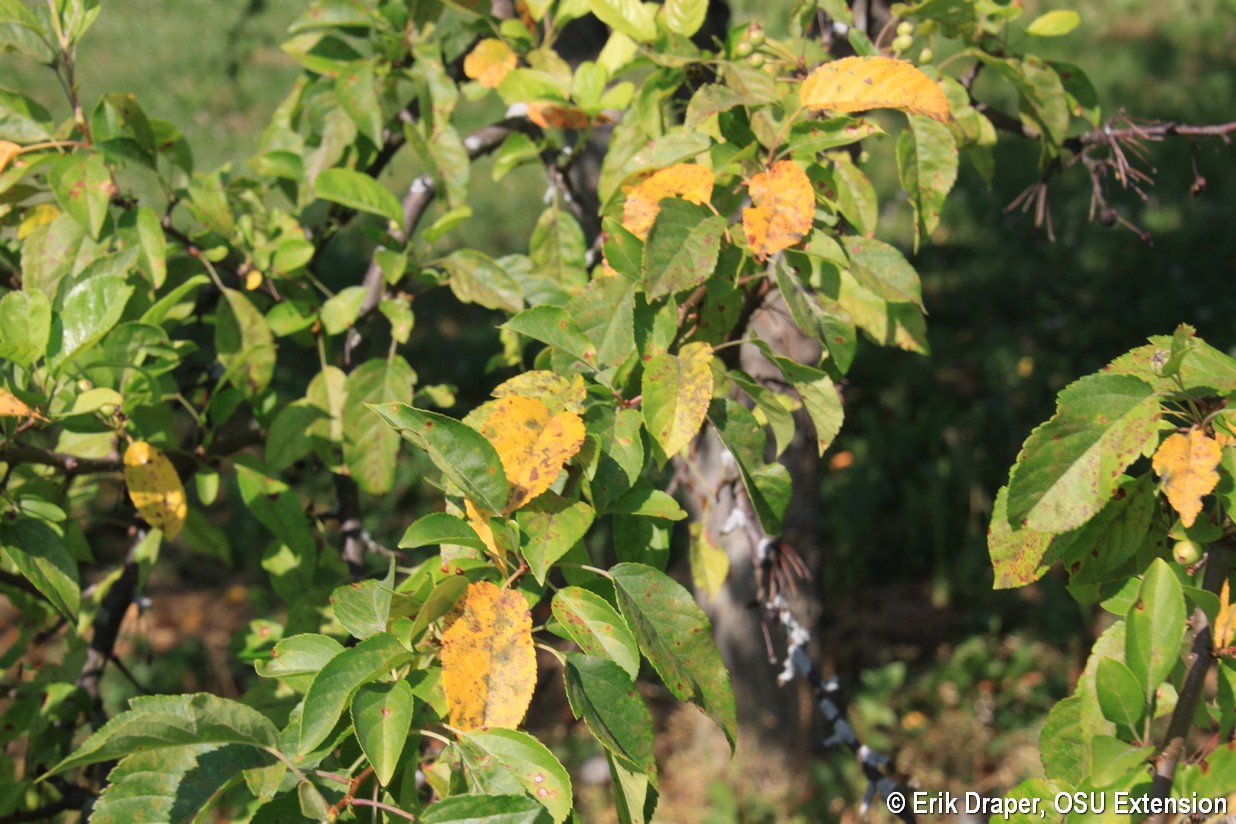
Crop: apple
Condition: scab